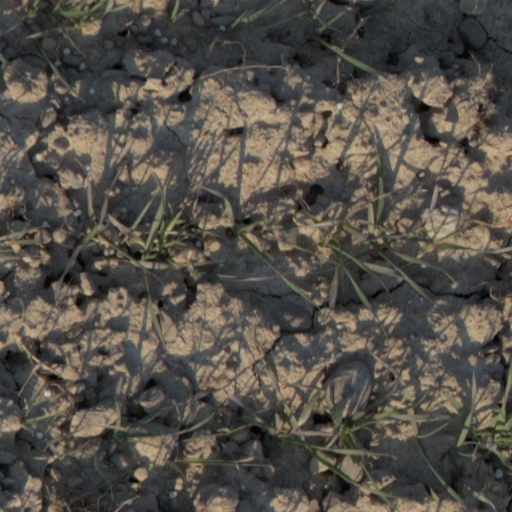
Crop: wheat